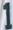
Number: 1